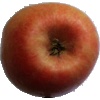
Label: Apple Pink Lady 1